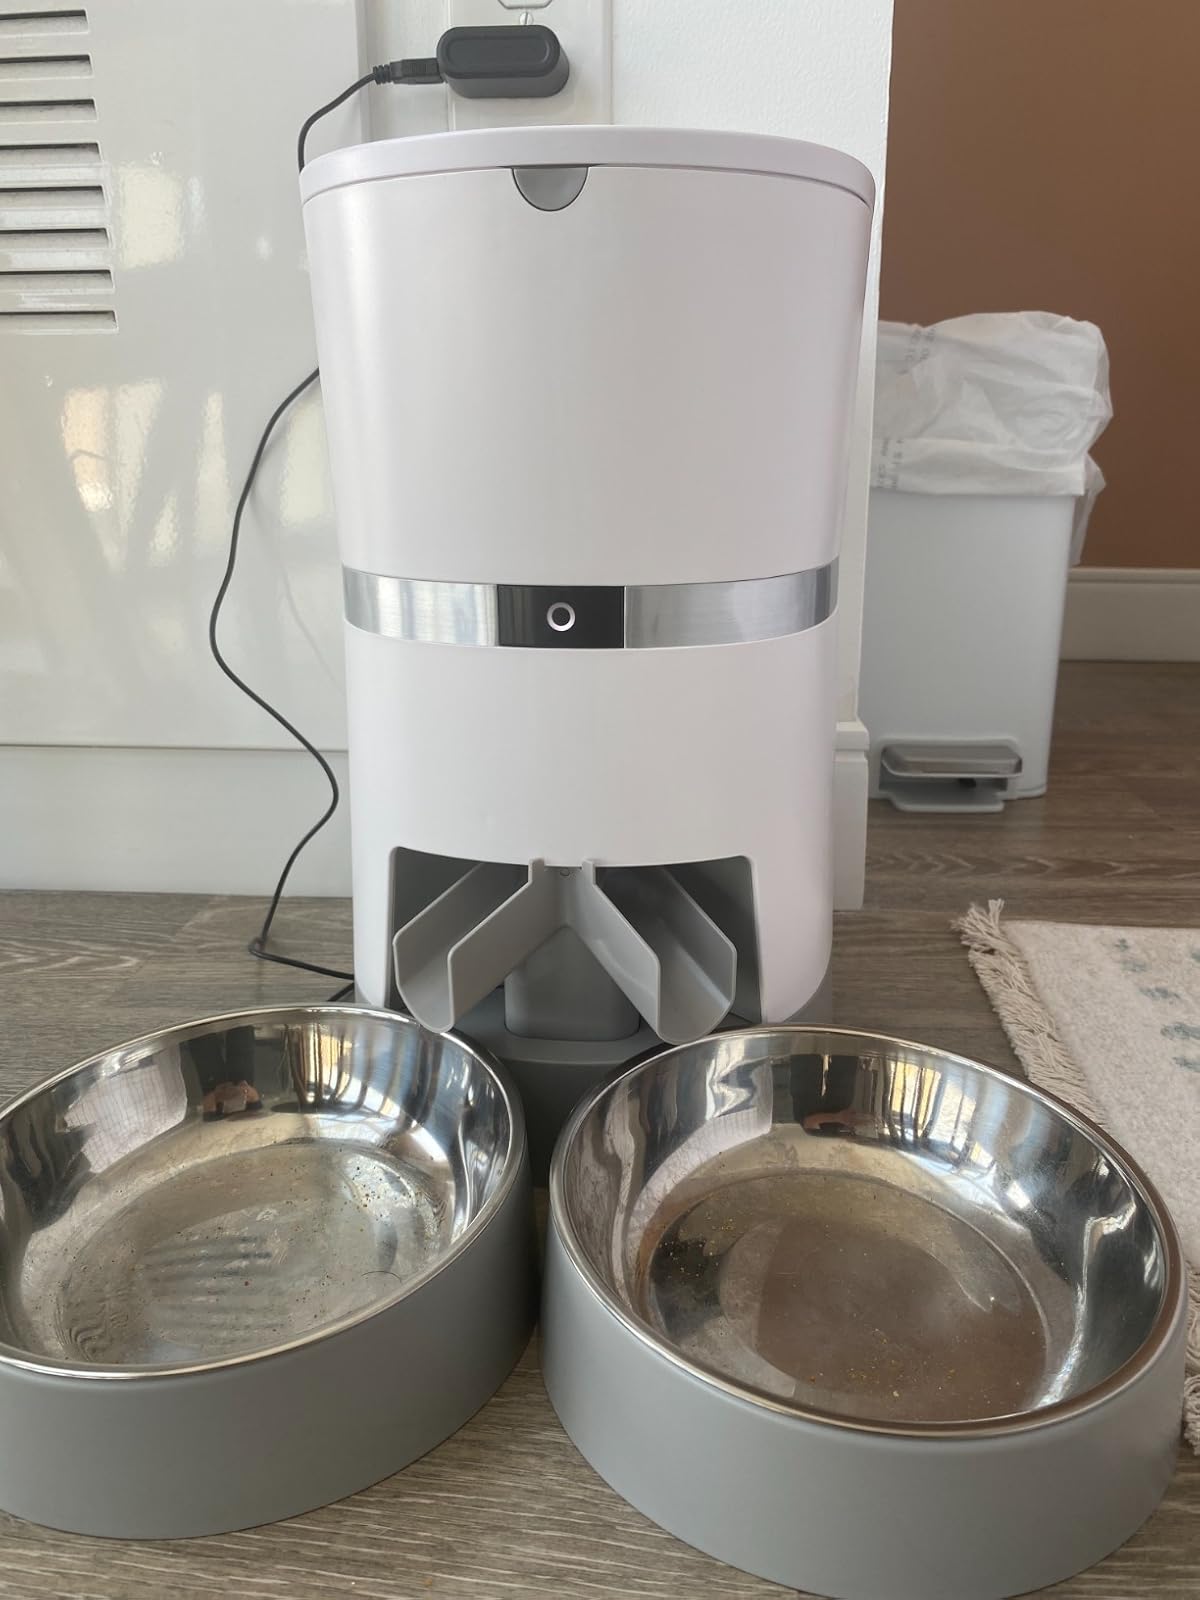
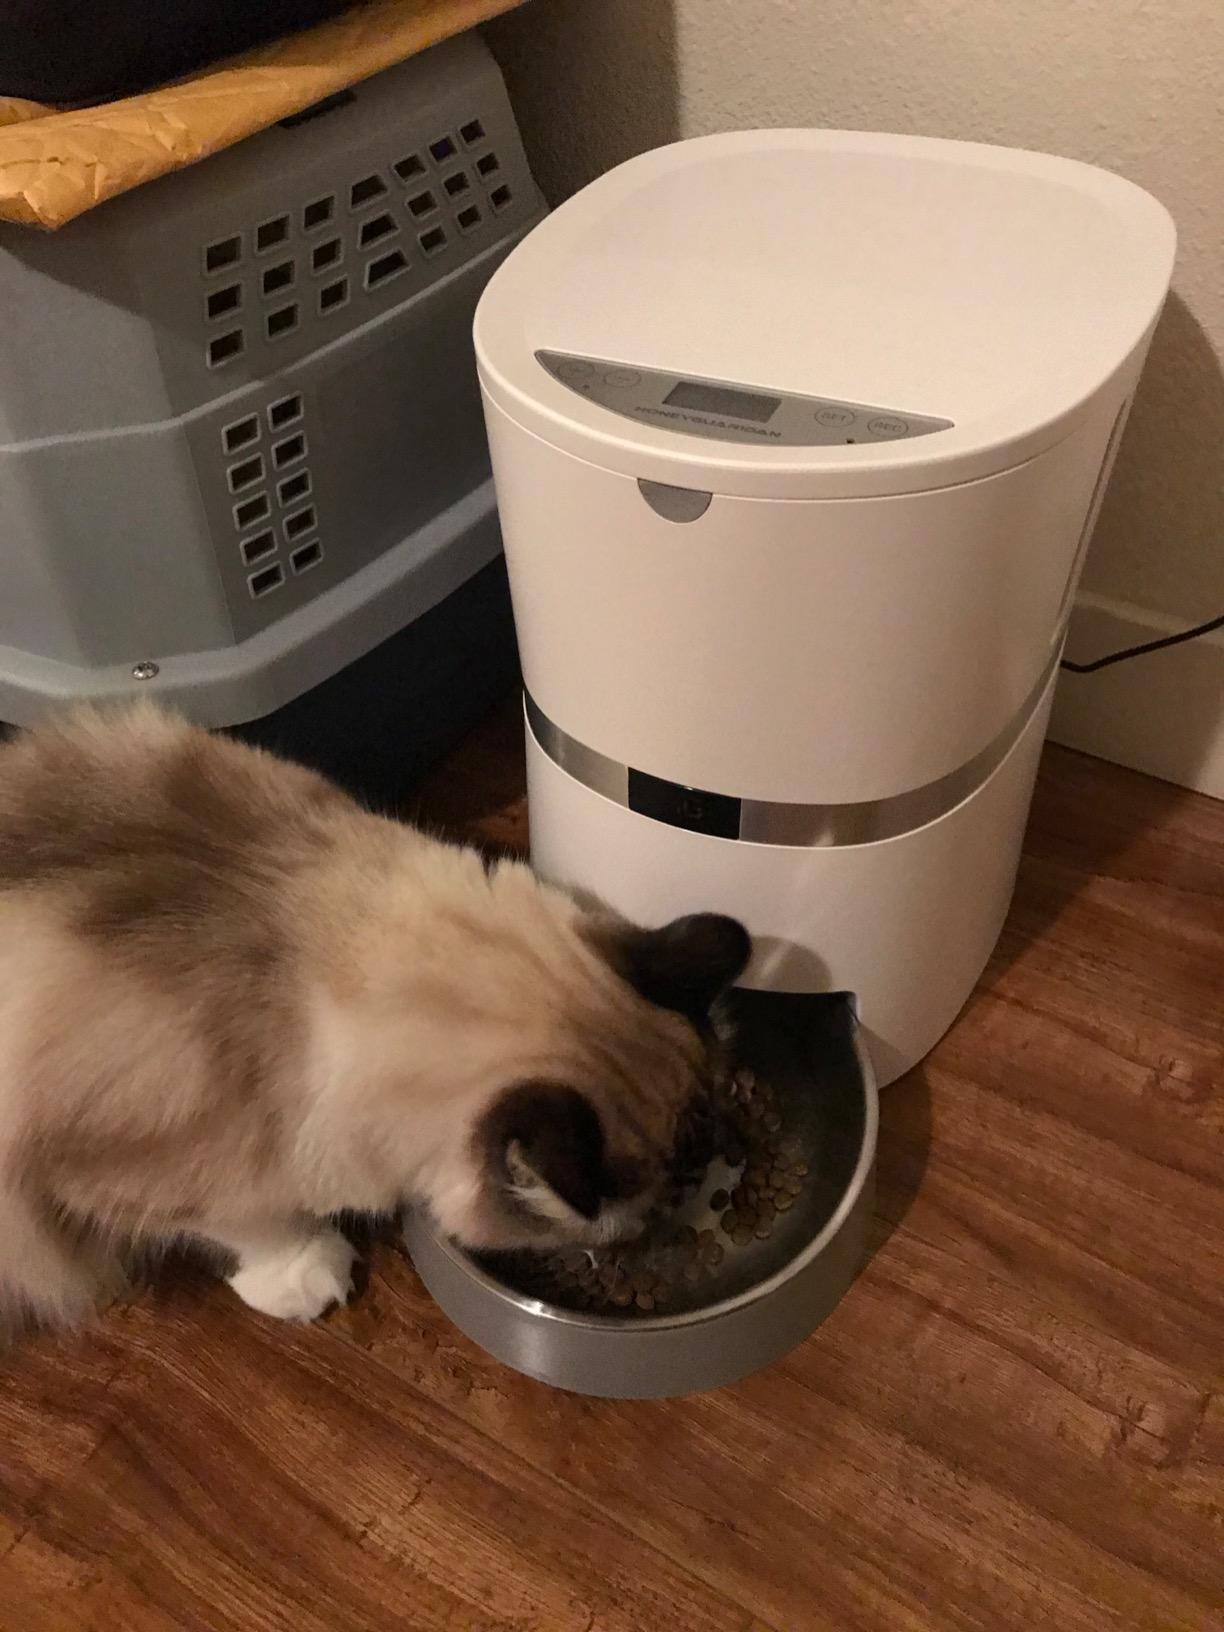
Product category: items_feeder
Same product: no